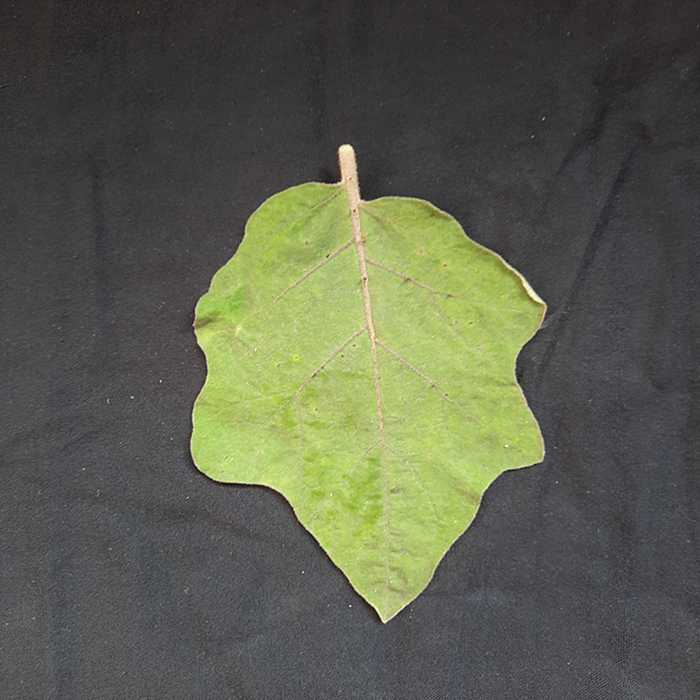
Plant: Eggplant
Label: Eggplant fresh leaf